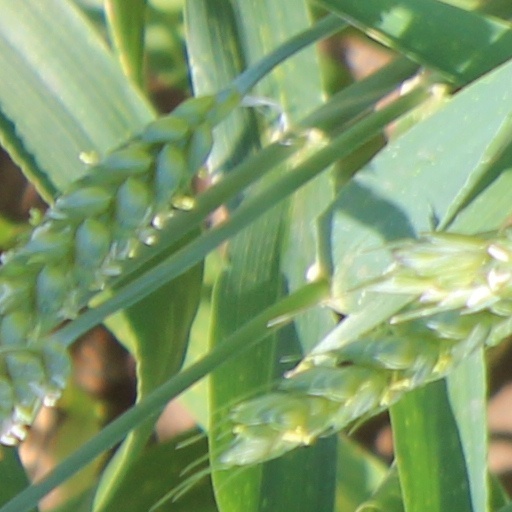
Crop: wheat